Tommy Mitchell

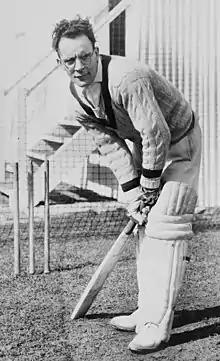
Mitchell in 1936

Thomas Bignall Mitchell (4 September 1902 – 27 January 1996) was an English first-class cricketer who played for Derbyshire between 1928 and 1939.